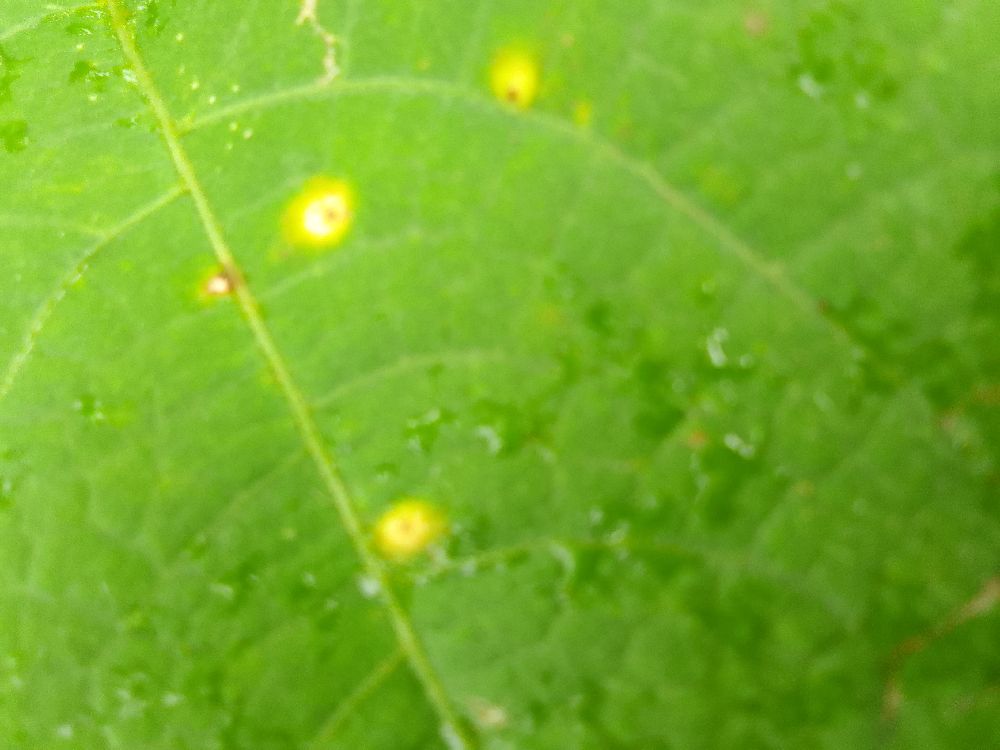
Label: rust